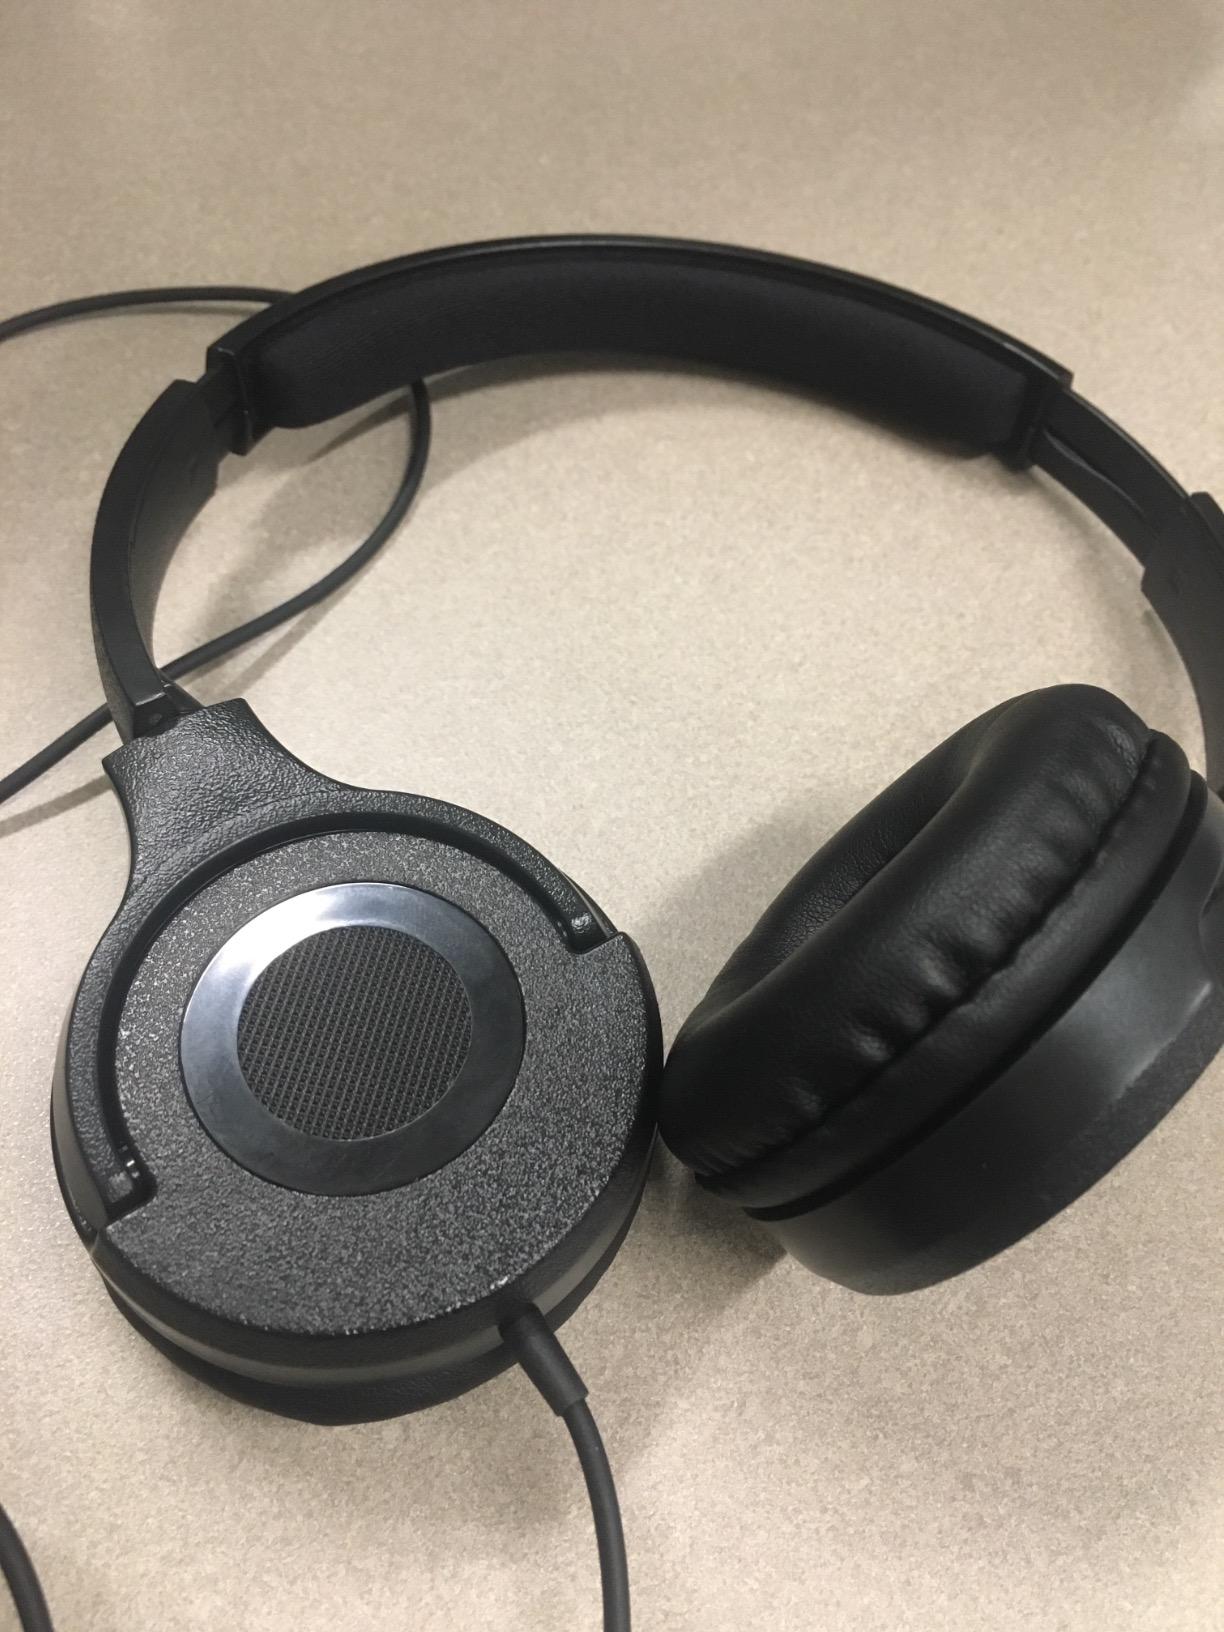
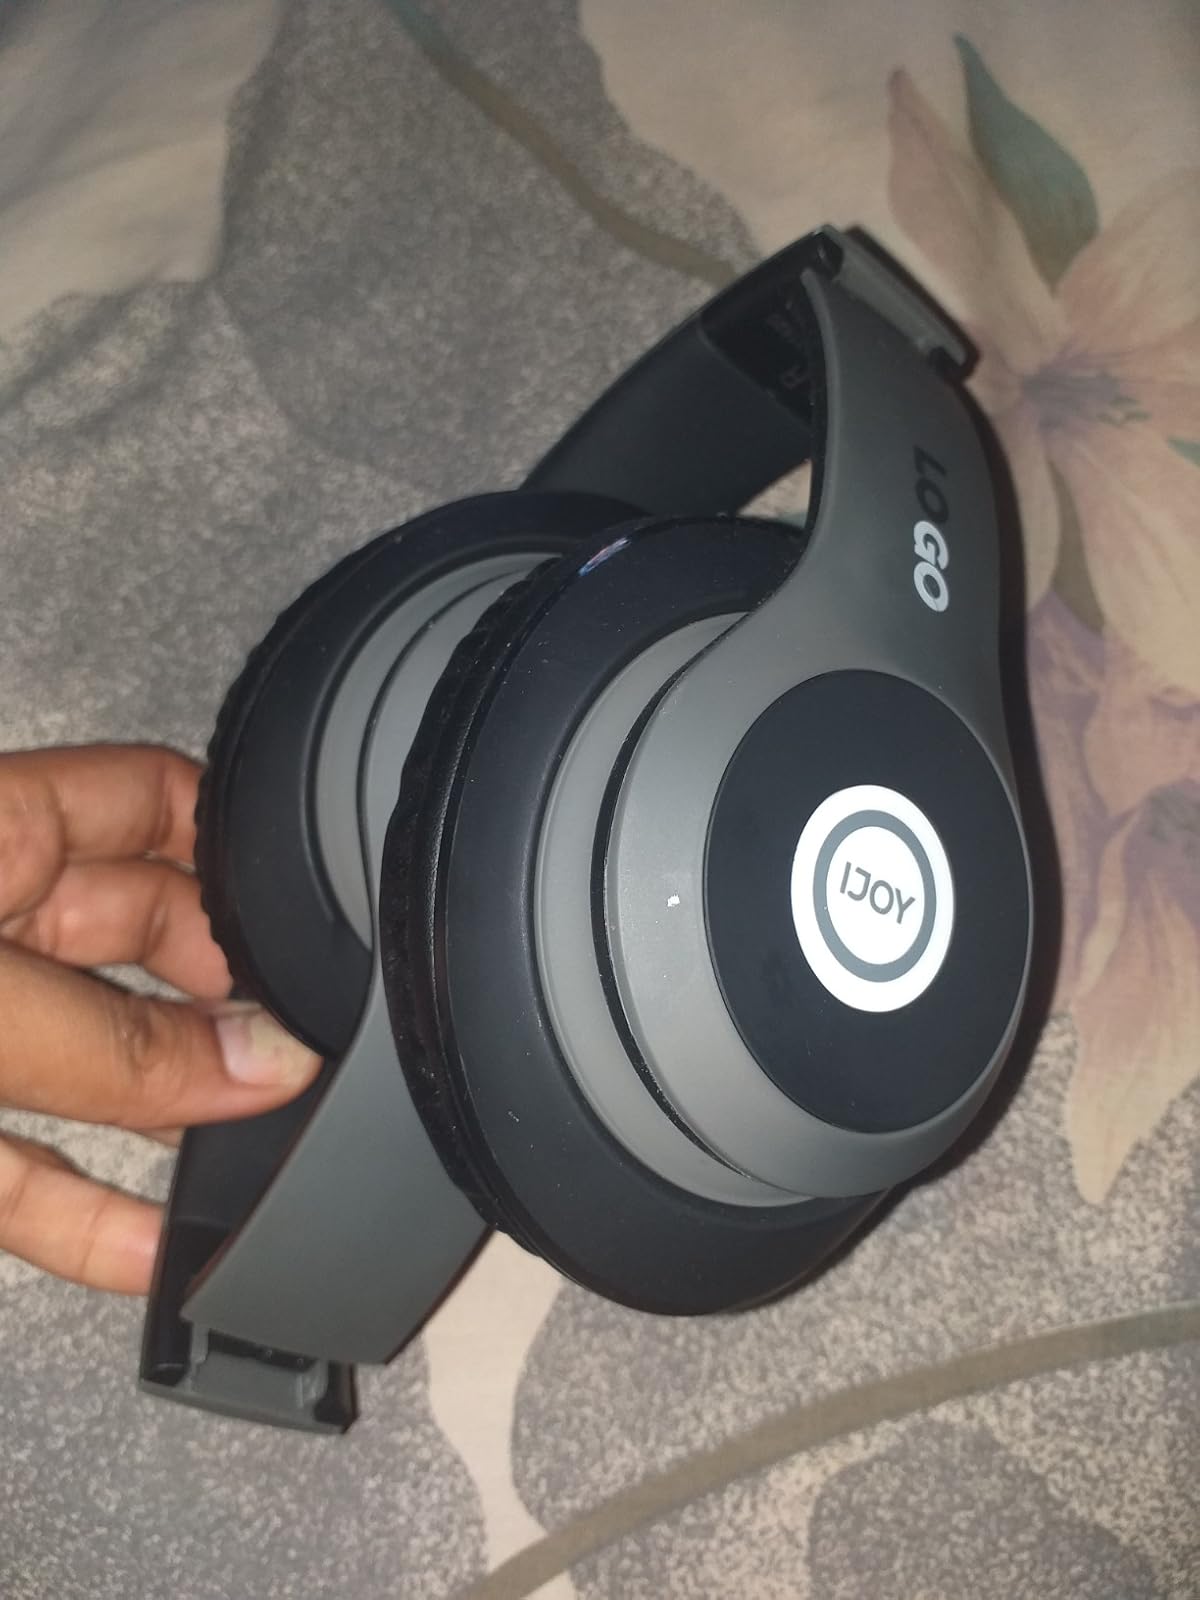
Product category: headphones
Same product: no